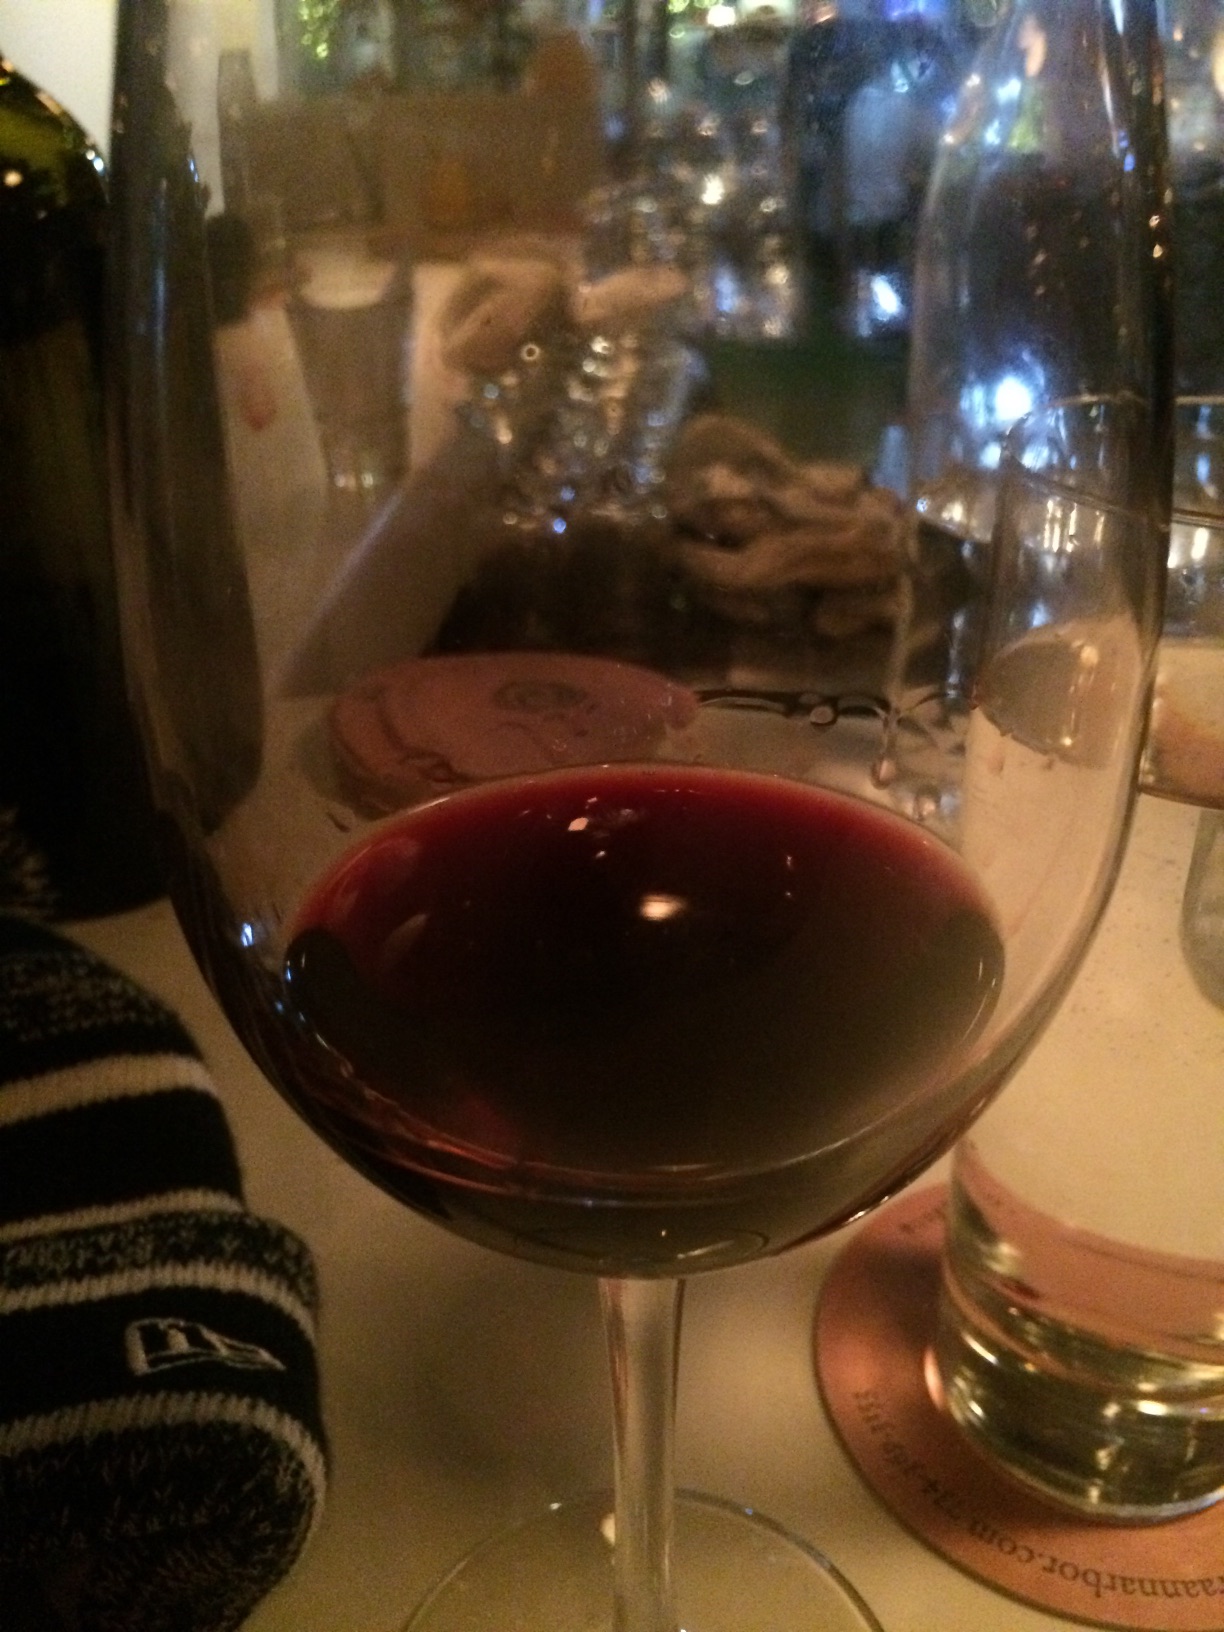Question: Red or white?
Answer: red